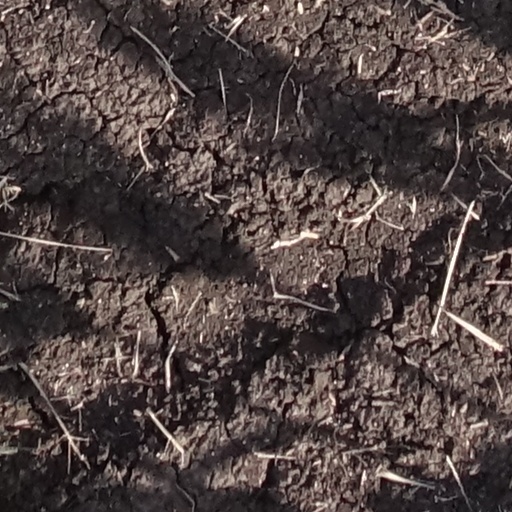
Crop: sorghum